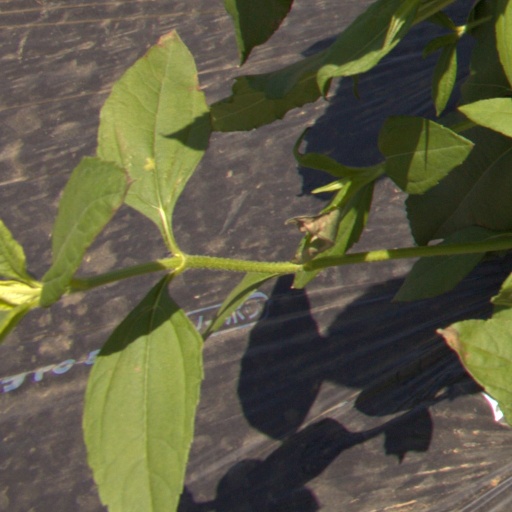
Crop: Jerusalem artichoke